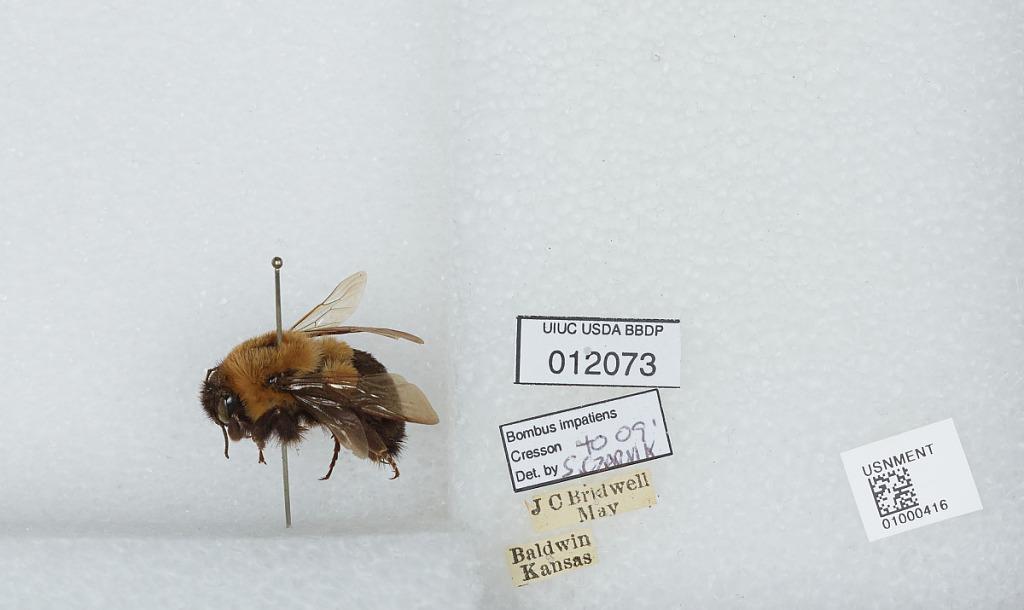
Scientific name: Bombus (Pyrobombus) impatiens Cresson
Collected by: J. Bridwell
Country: United States
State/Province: Kansas
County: Douglas
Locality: Baldwin
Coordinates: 38.7775, -95.1875
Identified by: Czarnik, S.